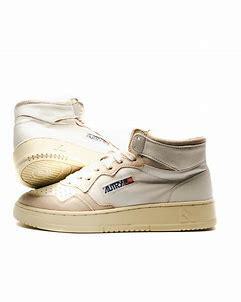
Brand: Autry
Model: Action Shoes Autry Action Medalist 1